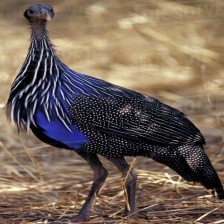
Species: VULTURINE GUINEAFOWL
Scientific name: ACRYLLIUM VULTURINUM